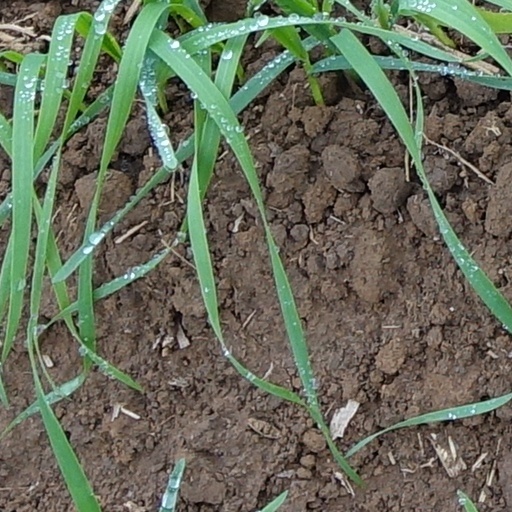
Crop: wheat